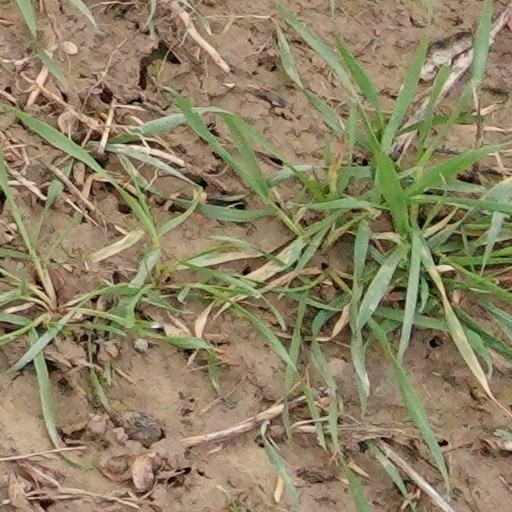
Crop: wheat